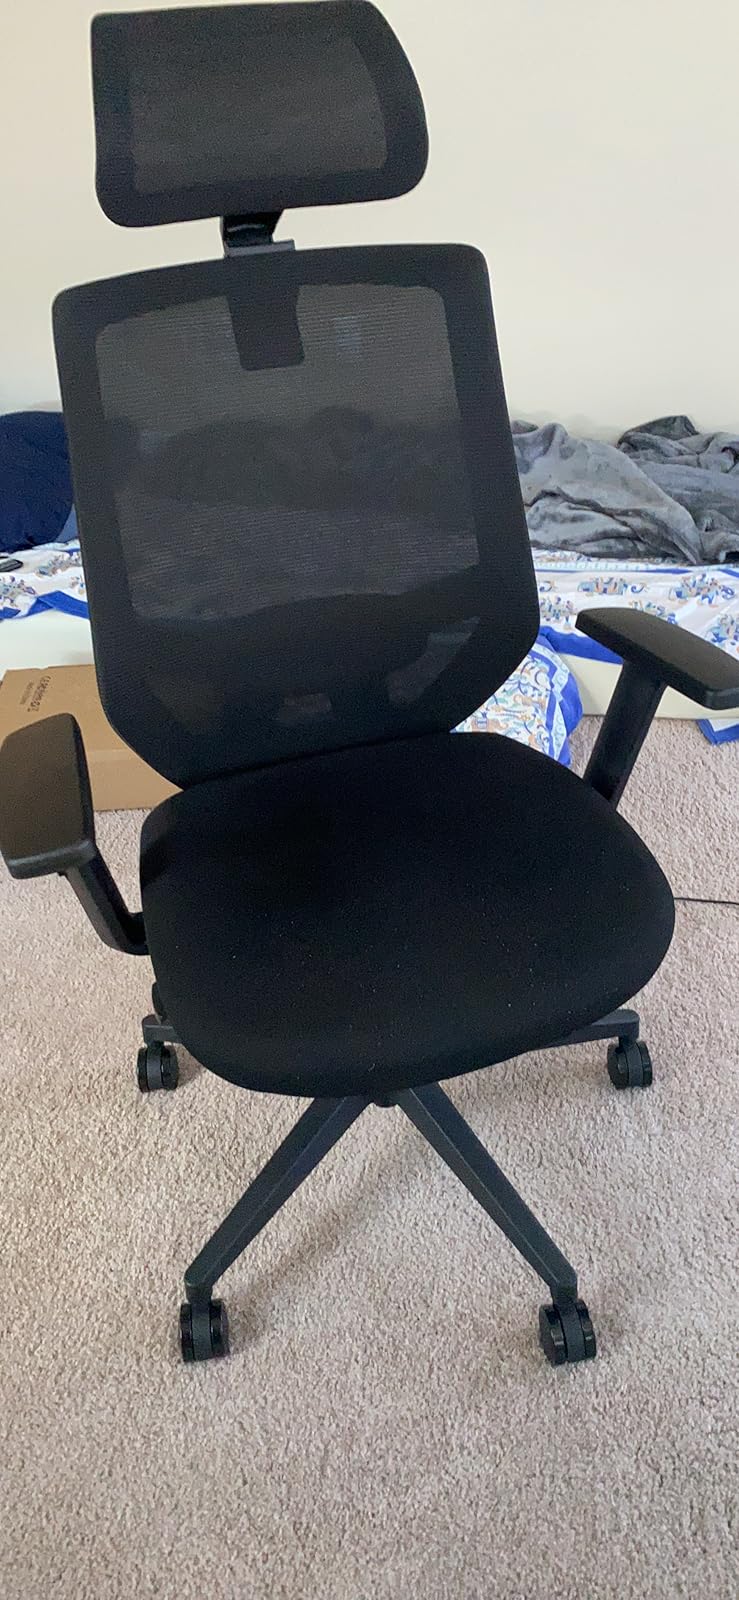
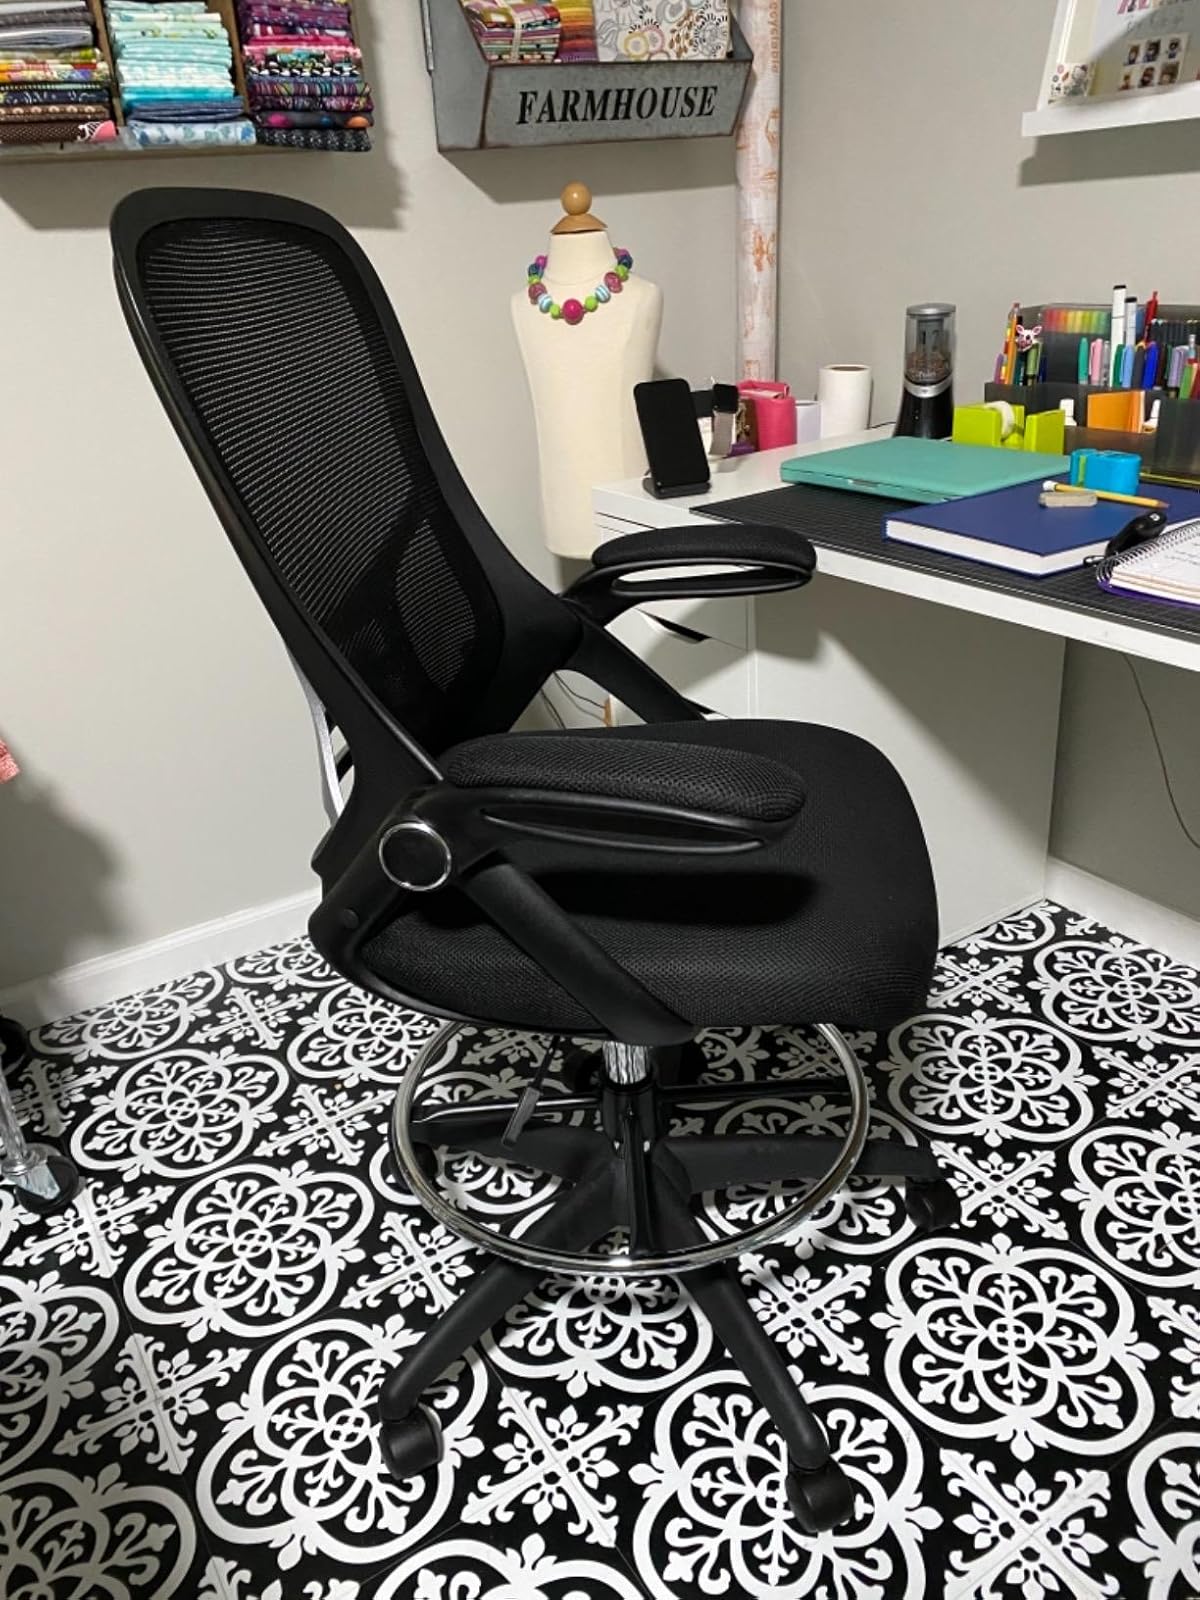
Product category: items_chair
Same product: no